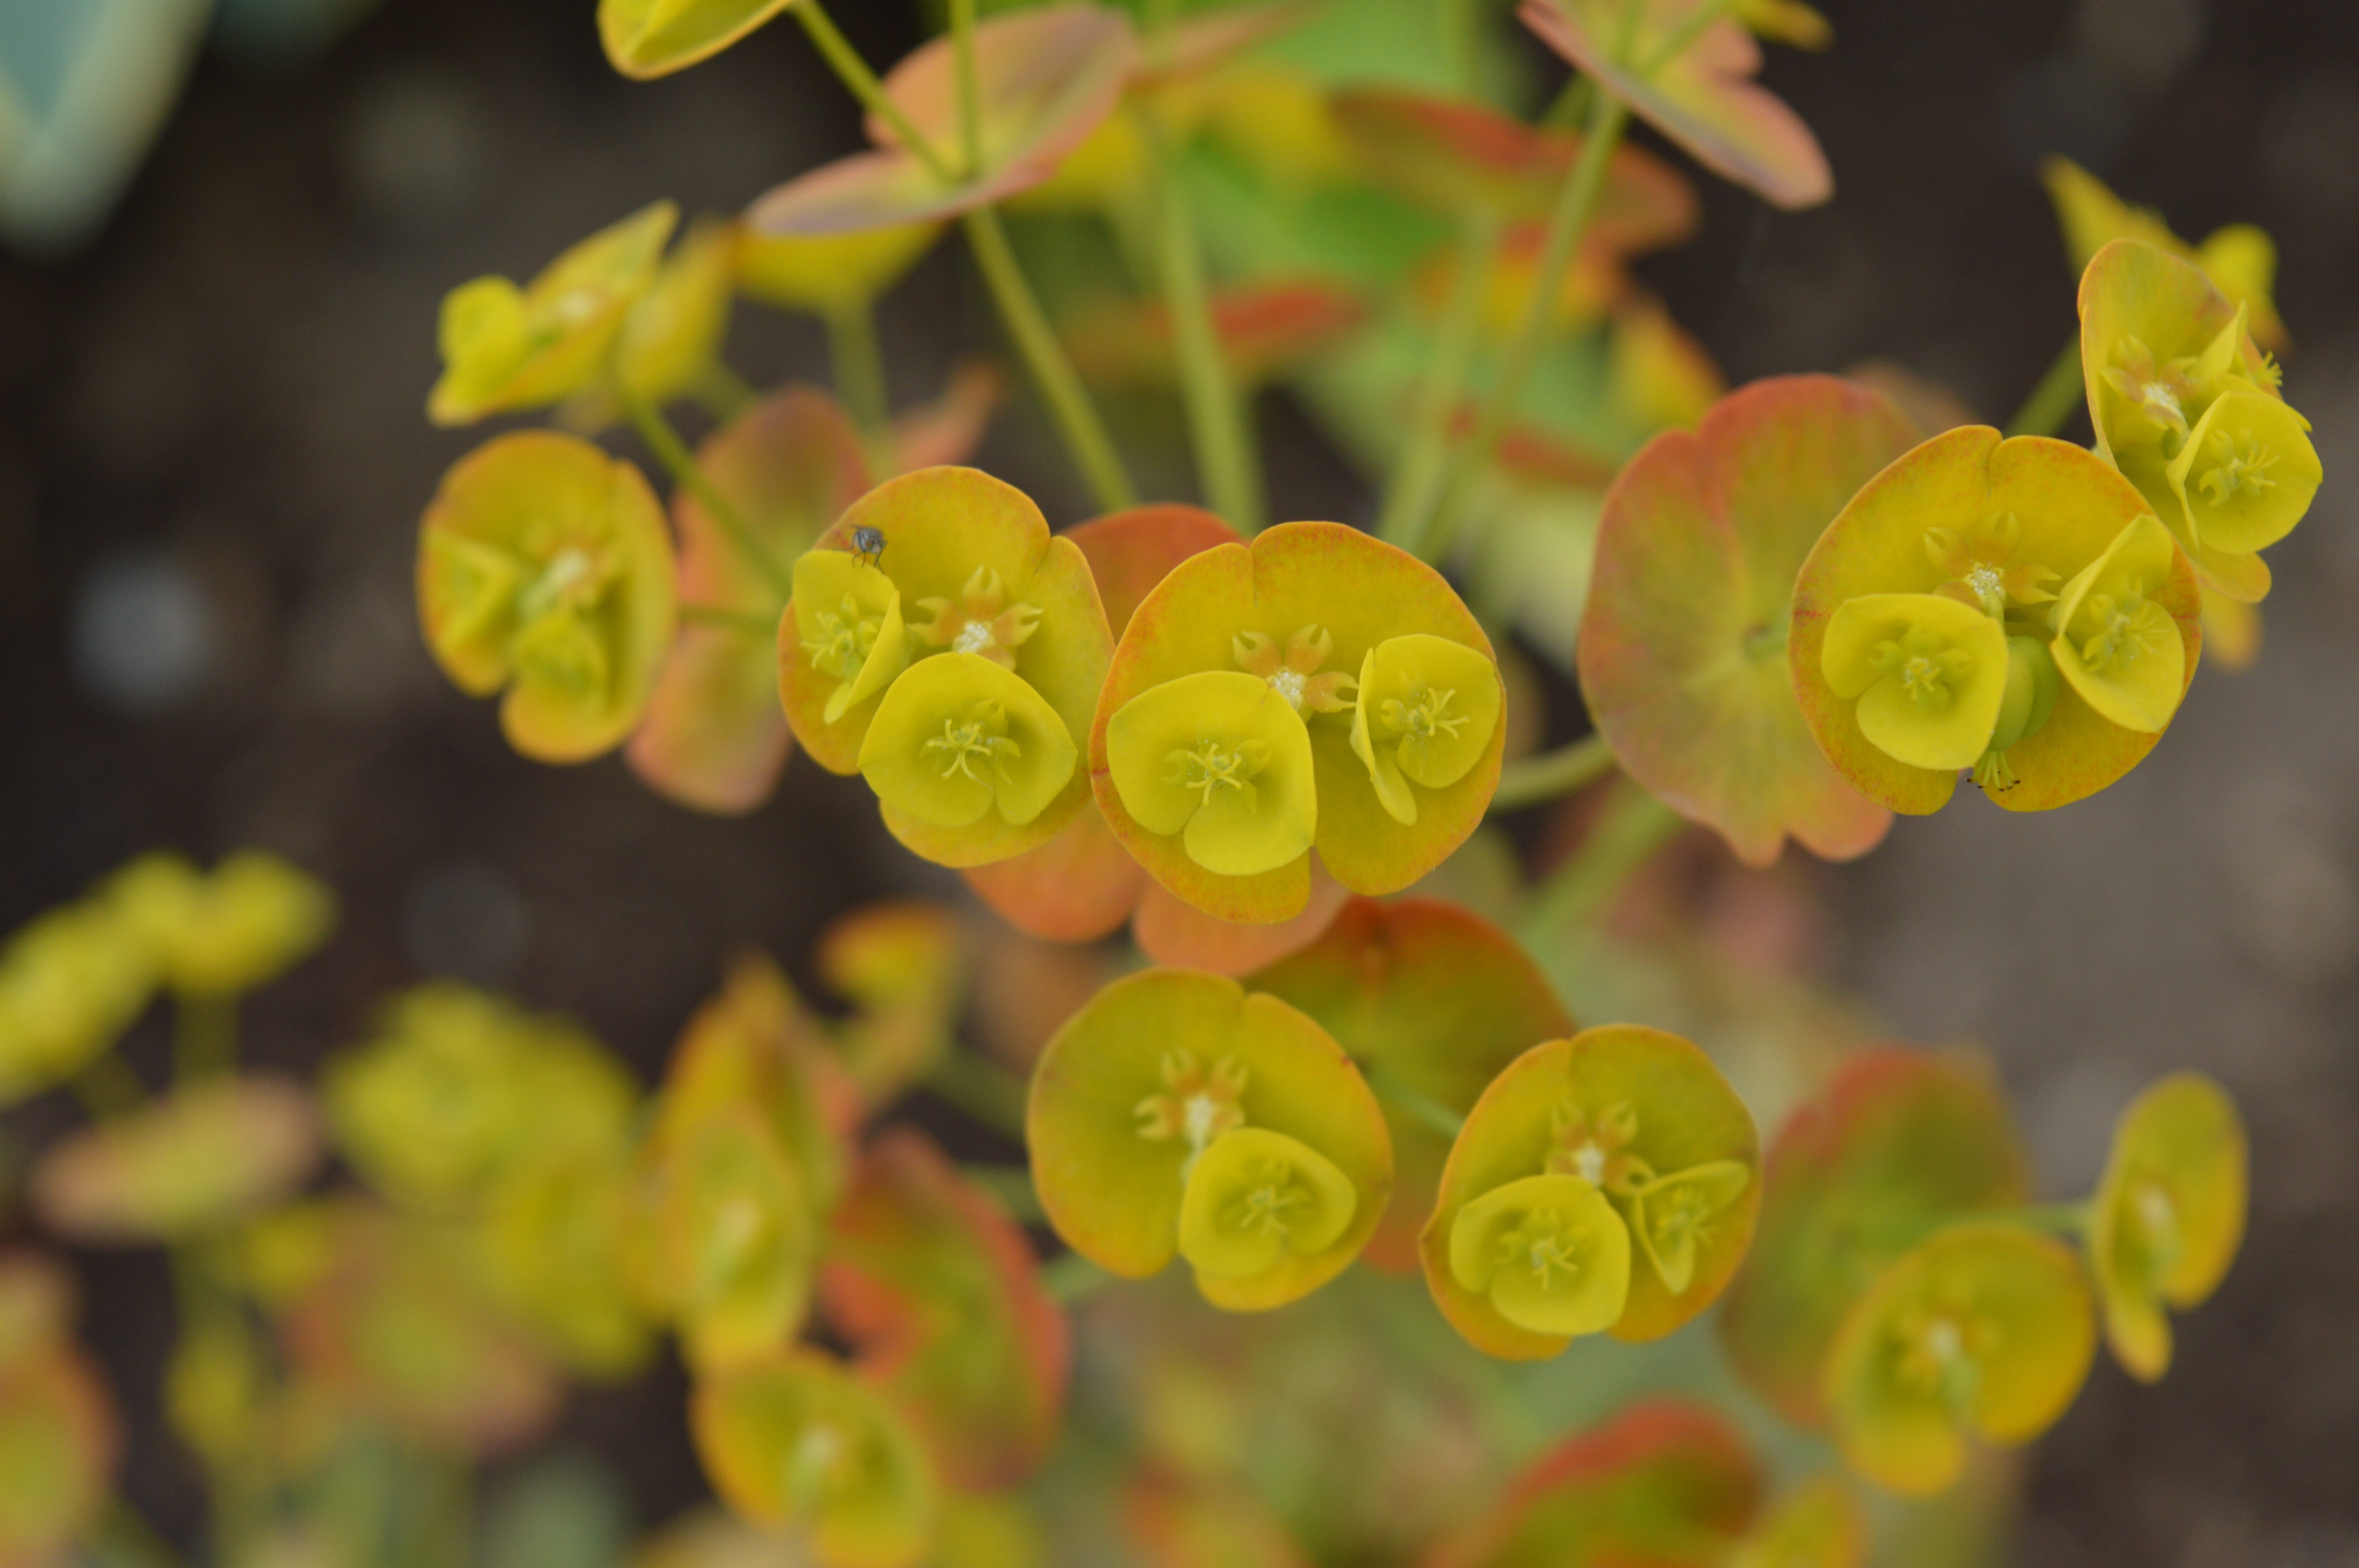
nature, branch, blossom, plant, fruit, leaf, flower, petal, food, green, produce, botany, yellow, flora, wildflower, flowers, shrub, yellow flowers, macro photography, flowering plant, land plant